Sardar Vallabhbhai Patel Chowk

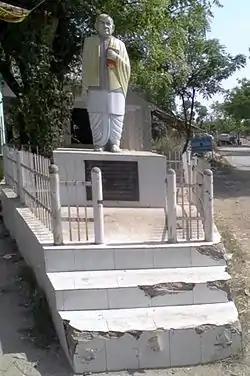
Sardar Vallabhbhai Patel's statue at Katra Gulab Singh Tiraha

Sardar Vallabhbhai Patel Chowk is a chowk, located in Katra Gulab Singh Tiraha, Pratapgarh, Uttar Pradesh, India.